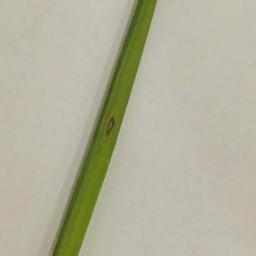
Label: Rice___Leaf_Blast